Lawrence, Kansas

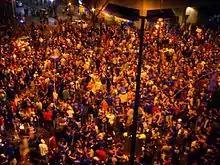
Kansas fans celebrate the Jayhawks' victory in the 2008 Final Four on Massachusetts Street.

The Eldridge Hotel was first built in 1855 as the Free State Hotel. During the 1855 sack of Lawrence, the hotel was burned to the ground, and its ruins were purchased by Col. Shalor Eldridge, who rebuilt it and named it the Eldridge House. This version of the structure was destroyed during Quantrill's Raid, but once again Eldridge rebuilt it. In 1925, this structure was completely renovated, and in 1970, the hotel was converted into apartments. In 1985, work began to renovate the Eldridge and turn it back into a hotel, and in 2004 the building was sold and completely renovated back to its 1925 look. It is a popular rumor that the ghost of Eldridge haunts the hotel.